Engagements on Lake Ontario

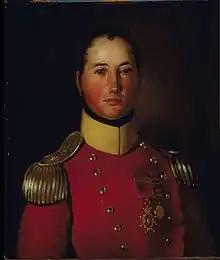
On 11 November, Lieutenant Colonel Joseph Morrison's forces, aided by three gunboats, defeated American forces at the Battle of Crysler's Farm.

Chauncey hastened back to Sacket's Harbor, and remained there awaiting the completion of "General Pike". While the Americans declined to contest the lake, Yeo's squadron assisted in driving the American army on the Niagara peninsula back into Fort George. His vessels captured several unguarded batteaux carrying supplies and equipment for the American troops, and raided encampments on their line of communication. On 1 July, Yeo attempted to destroy "General Pike" while it was fitting out by mounting a raid on Sacket's Harbor in small boats. He was too late to attack at dawn and was forced to wait on the north side of Blackwater Creek. He then called off the attack, fearing correctly that deserters had alerted the Americans.